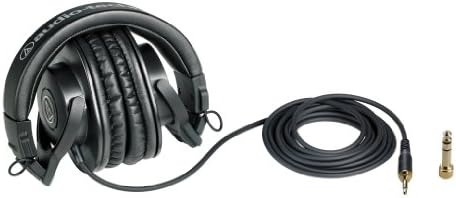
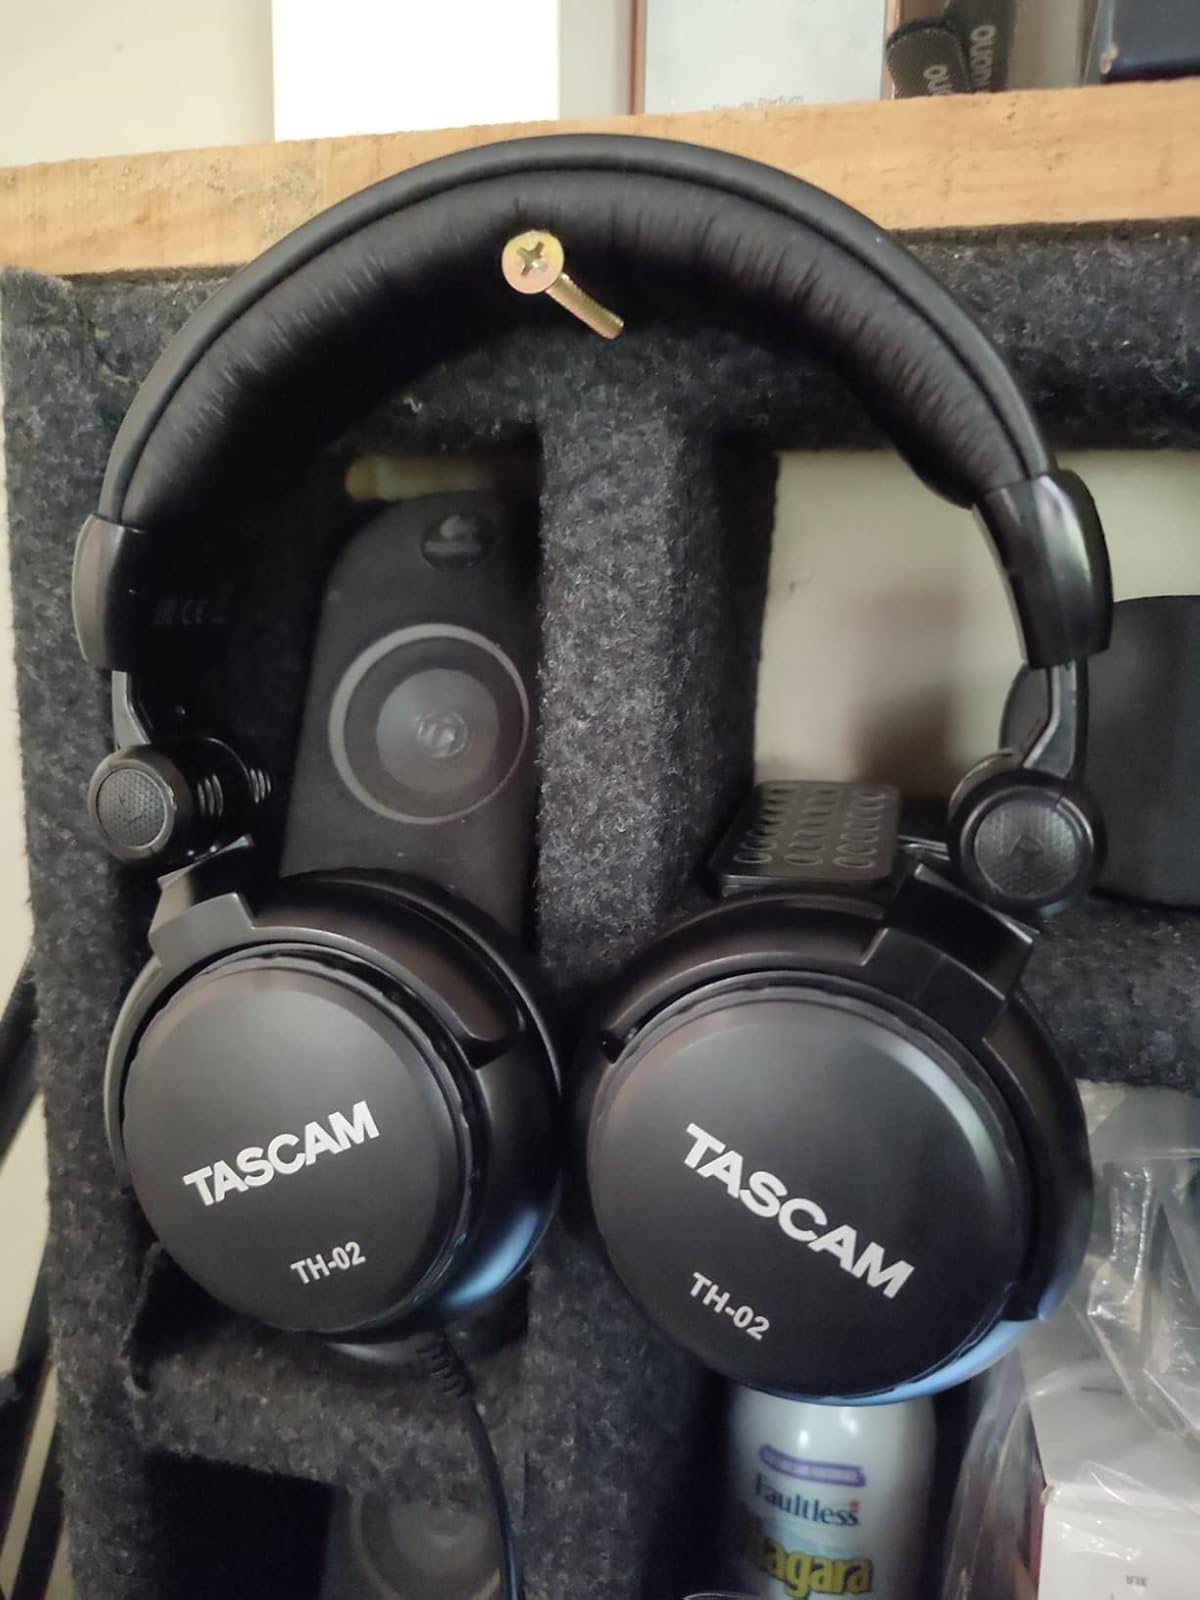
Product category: headphones
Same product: no